Coronations in Europe

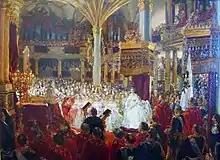
Coronation of King Wilhelm I of Prussia

Following perhaps the Byzantine or Visigothic formula, the French coronation ceremony called "Sacre" primarily included the anointing or unction of the king. It was first held in Soissons in 752 for the Carolingian king Pepin the Short to legitimise his deposition of the last of the Merovingian kings, who had been elected by an assembly of nobles inside the royal family and according to hereditary rules. A second coronation of Pepin by Pope Stephen II took place at the Basilica of St Denis in 754; this is the first recorded by a Pope. The unction served as a reminder of the baptism of king Clovis I in Reims by archbishop Saint Remi in 496/499, where the ceremony was finally transferred in 816 and completed with the use of the Holy Ampulla found in 869 in the grave of the saint. Since this Roman glass vial, containing the balm due to be mixed with chrism, was allegedly brought by the dove of the Holy Spirit, the French monarchs claimed to receive their power by divine right. The French coronation ritual was similar to that used in England, from 925 and above all 1066, with the coronation of William the Conqueror. The last royal coronation was that of Charles X, in 1825. Heirs to the French throne were also sometimes crowned during their predecessors' reigns during the Middle Ages, but this was discontinued as laws of primogeniture became stronger. The coronation regalia, like the throne and sceptre of Dagobert I or crown and sword of Charlemagne, were kept in the Basilica of Saint-Denis near Paris, and the liturgical instruments, like the Holy Ampulla and Chalice, in Reims, where they are still partly preserved as well as in the Louvre and other Parisian museums.